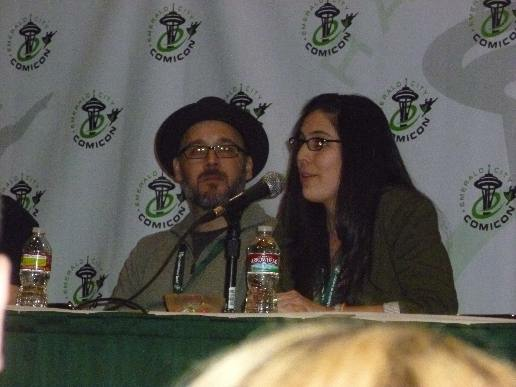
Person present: Yes